2017 Women's March

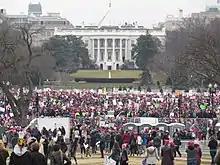
The Women's March near the White House

Planned Parenthood (which has received federal funding since 1970, when President Richard Nixon signed into law the Family Planning Services and Population Research Act) and the Natural Resources Defense Council were listed as the two "premier partners". Other organizations listed as partners included the AFL–CIO, Amnesty International USA, the Mothers of the Movement, the National Center for Lesbian Rights, the National Organization for Women, MoveOn.org, Human Rights Watch, Code Pink, Black Girls Rock!, the NAACP, the American Indian Movement, Emily's List, Oxfam, Greenpeace USA, and the League of Women Voters.